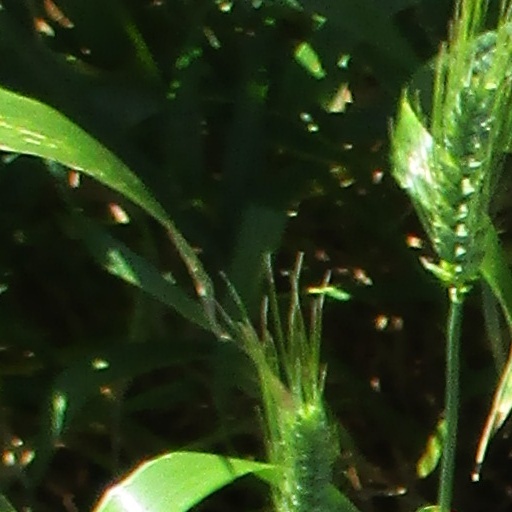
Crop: wheat